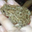
Label: frog